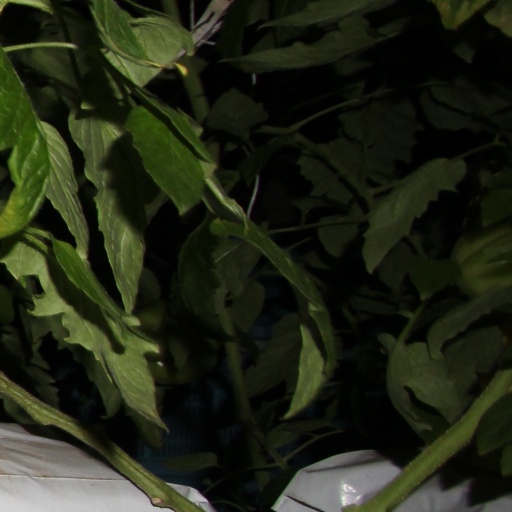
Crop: tomato